Ben Mang Reng Say

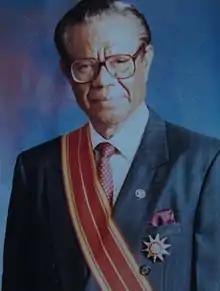

Benedictus Mang Reng Say (15 June 1928 – 16 August 2003) was an Indonesian politician who was appointed Vice Chairman of the People's Representative Council of Mutual Assistance (Indonesian: "Dewan Perwakilan Rakyat Gotong Royong", DPR-GR) 1966–1971. In Indonesia's historical records Ben Mang Reng Say along with Frans Seda plays an important role in the Rome meeting under Foreign Minister Adam Malik and General Murtopo in order to discuss East Timor's peaceful integration into the unitary state of Indonesia territory.